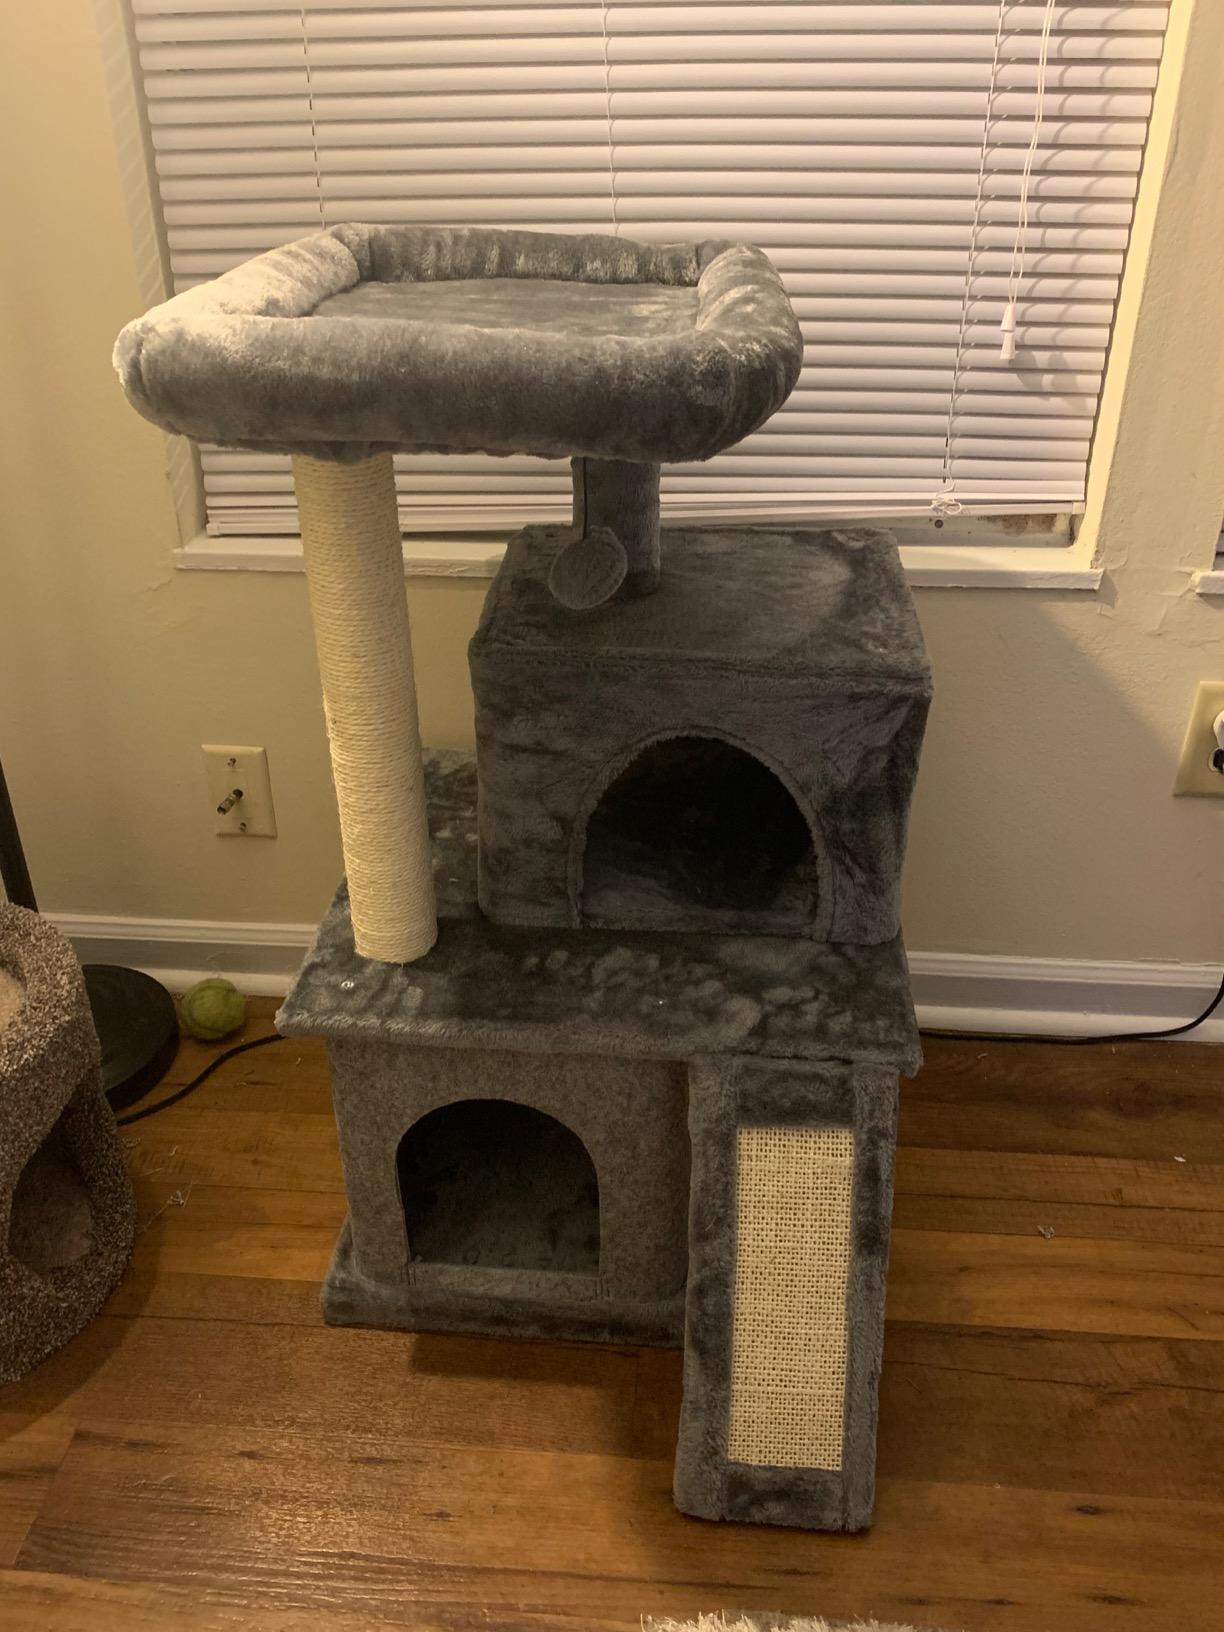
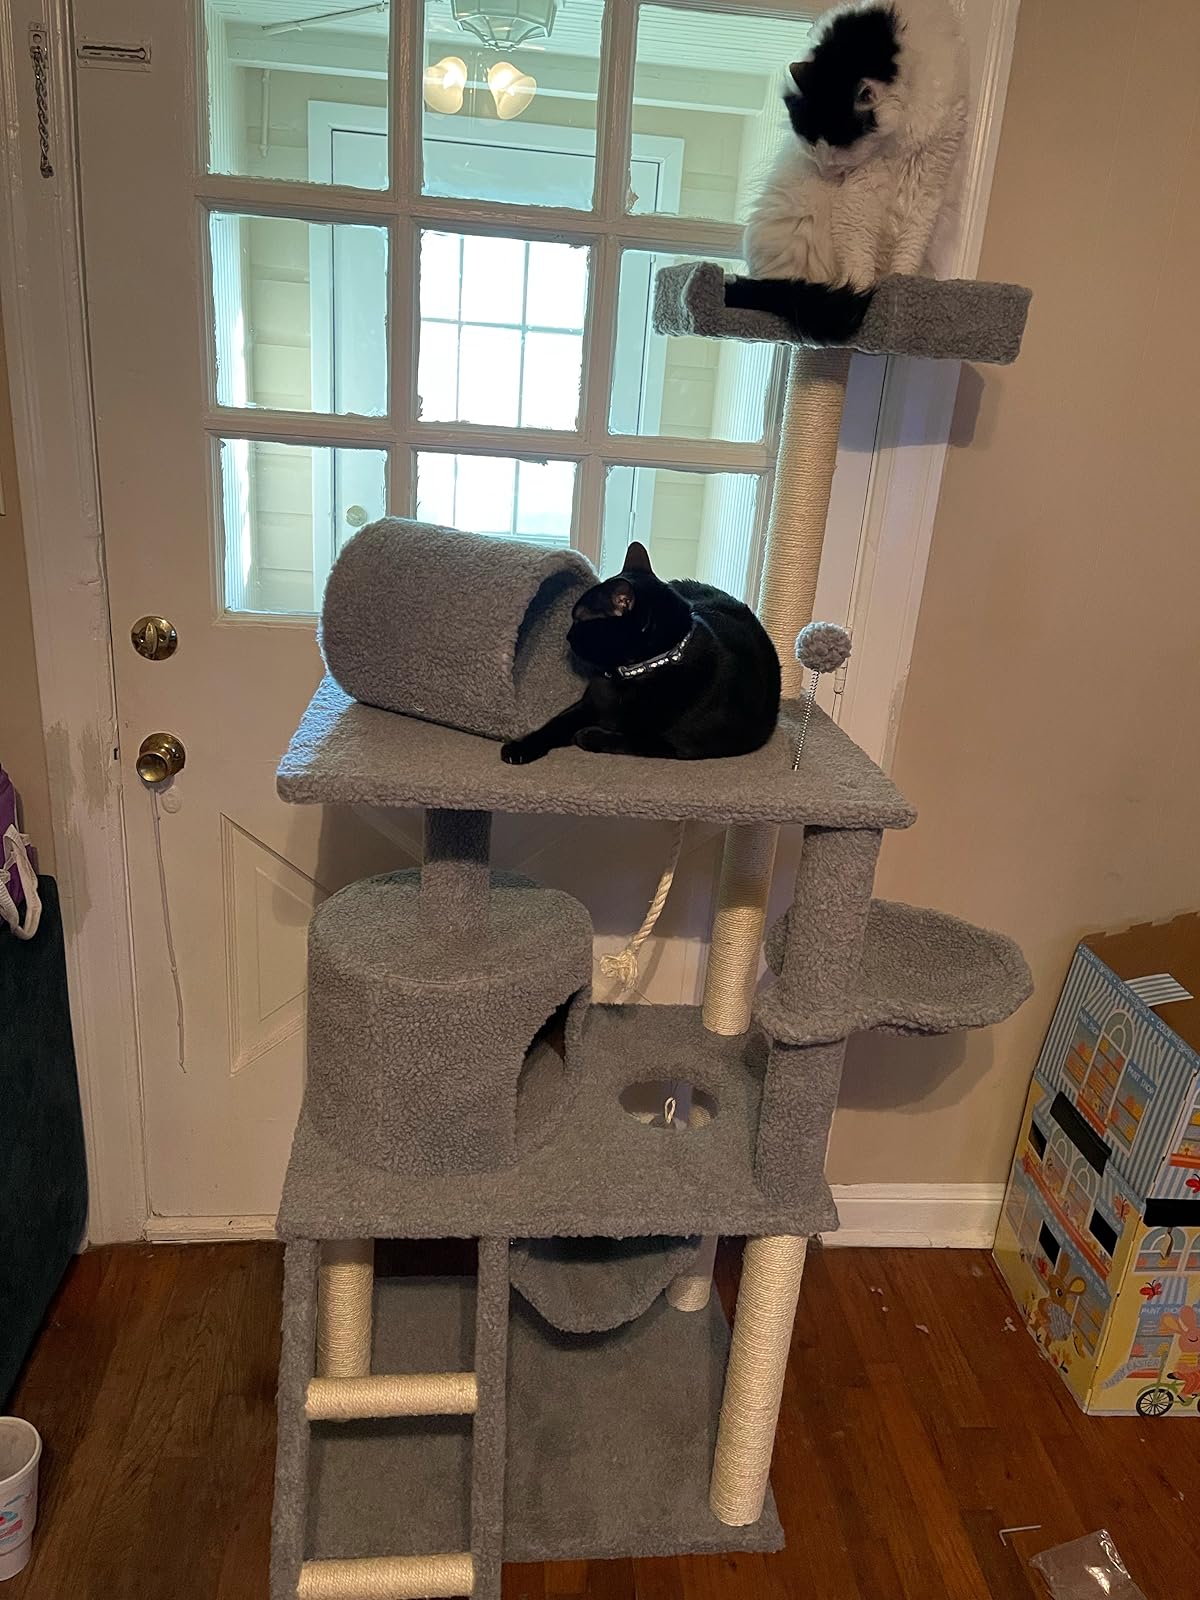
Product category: items_cat tree
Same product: no